Her Dangerous Path

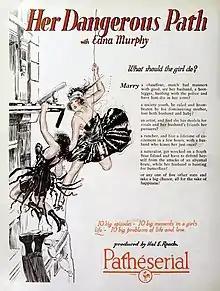
Magazine advertisement

Her Dangerous Path is a 1923 American adventure film serial directed by Roy Clements.